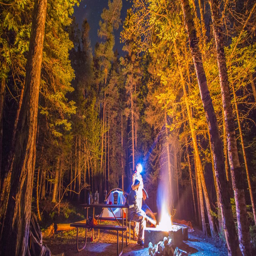
camping in dense forests atop summits off the coast